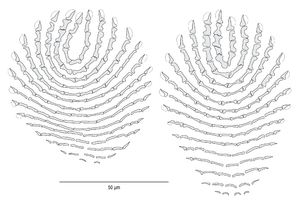
Un squamodisque est une structure épidermique, typique des Monogènes de la famille Diplectanidae. Il y a généralement deux squamodisques, un dorsal et un ventral, sur le hapteur d'un Monogène Diplectanidae. Les squamodisques sont formés d'écailles enfoncées dans l'épiderme, qui apparaissent depuis l'extérieur comme des bâtonnets disposées le long de rangées concentriques. Les études ultrastructurales ont montré que les squamodisques sont formes d'épines épidermique qui sont couvertes par la membrane externe de l'épiderme. Les épines sont composées d'un matériau moyennement dense aux électrons avec des fibrilles denses.